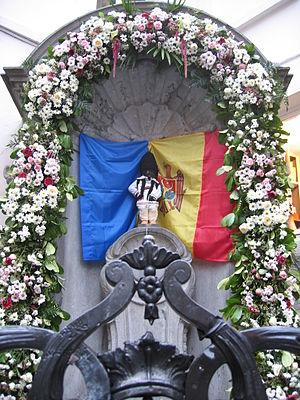
Pourquoi était-il habillé ainsi ce jour-là